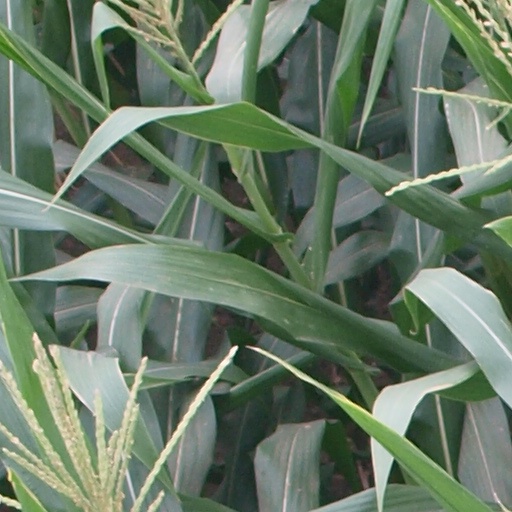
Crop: maize; corn